Dirk Bielefeldt

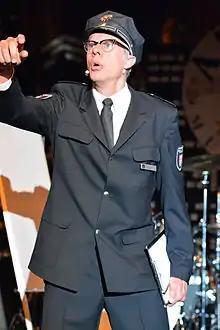
Dirk Bielefeldt in 2014

Dirk Bielefeldt (born 1957 in Hamburg) is a German actor and cabaret artist, particularly famous for his role of the policeman, Herr Holm.